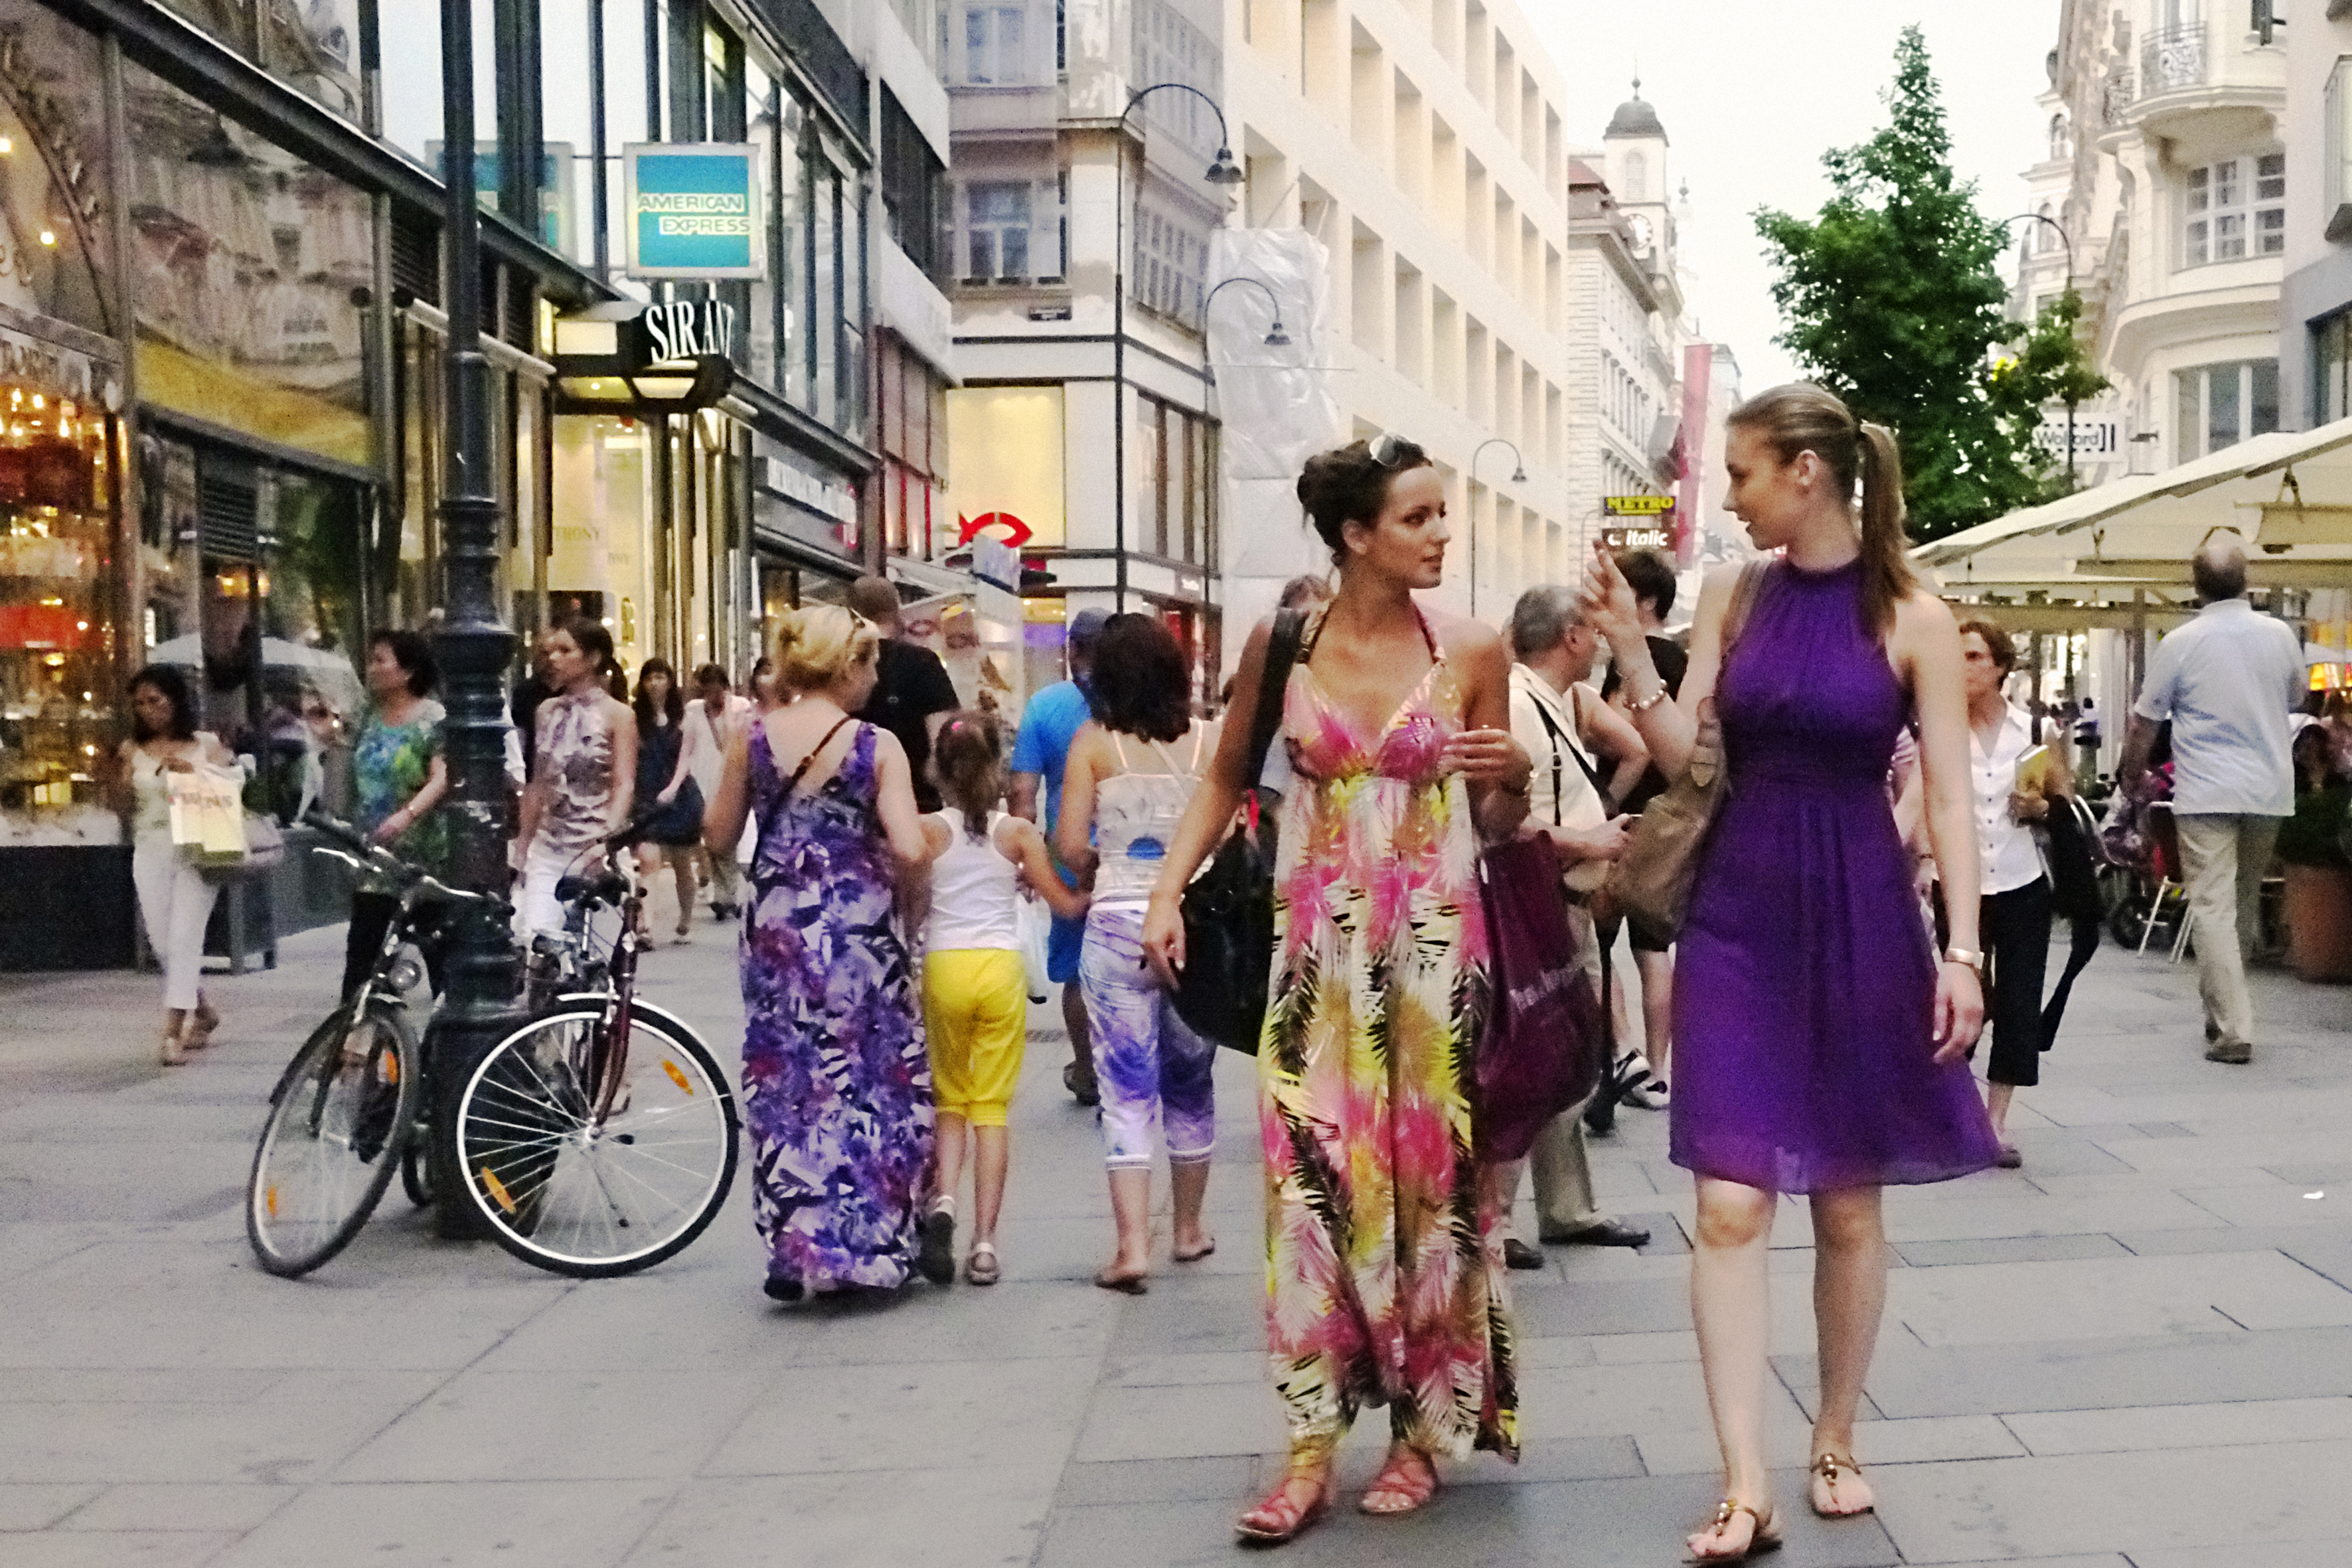
street, urban, fujifilm, fashion, festival, sports, vienna, x100, fuji, wien, finepixx100